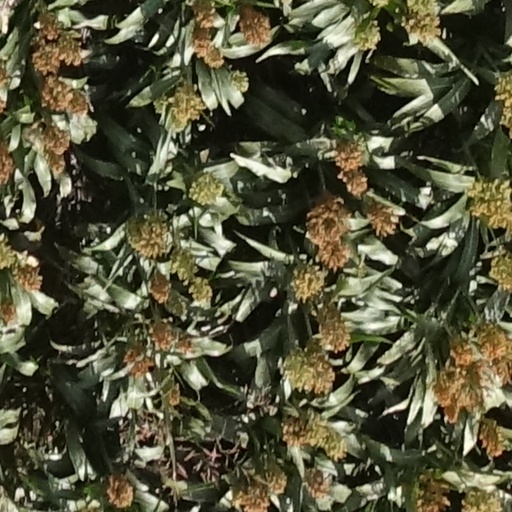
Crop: sorghum